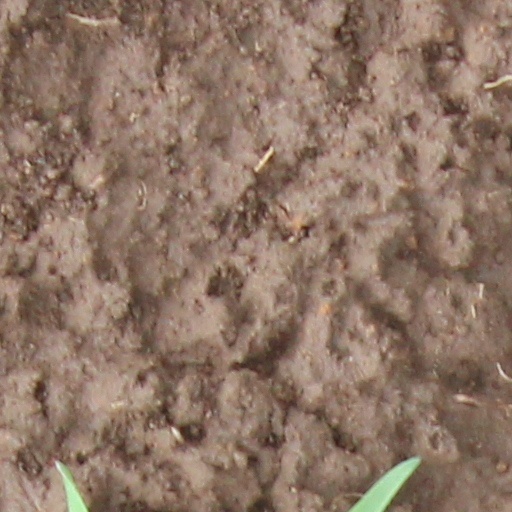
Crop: wheat